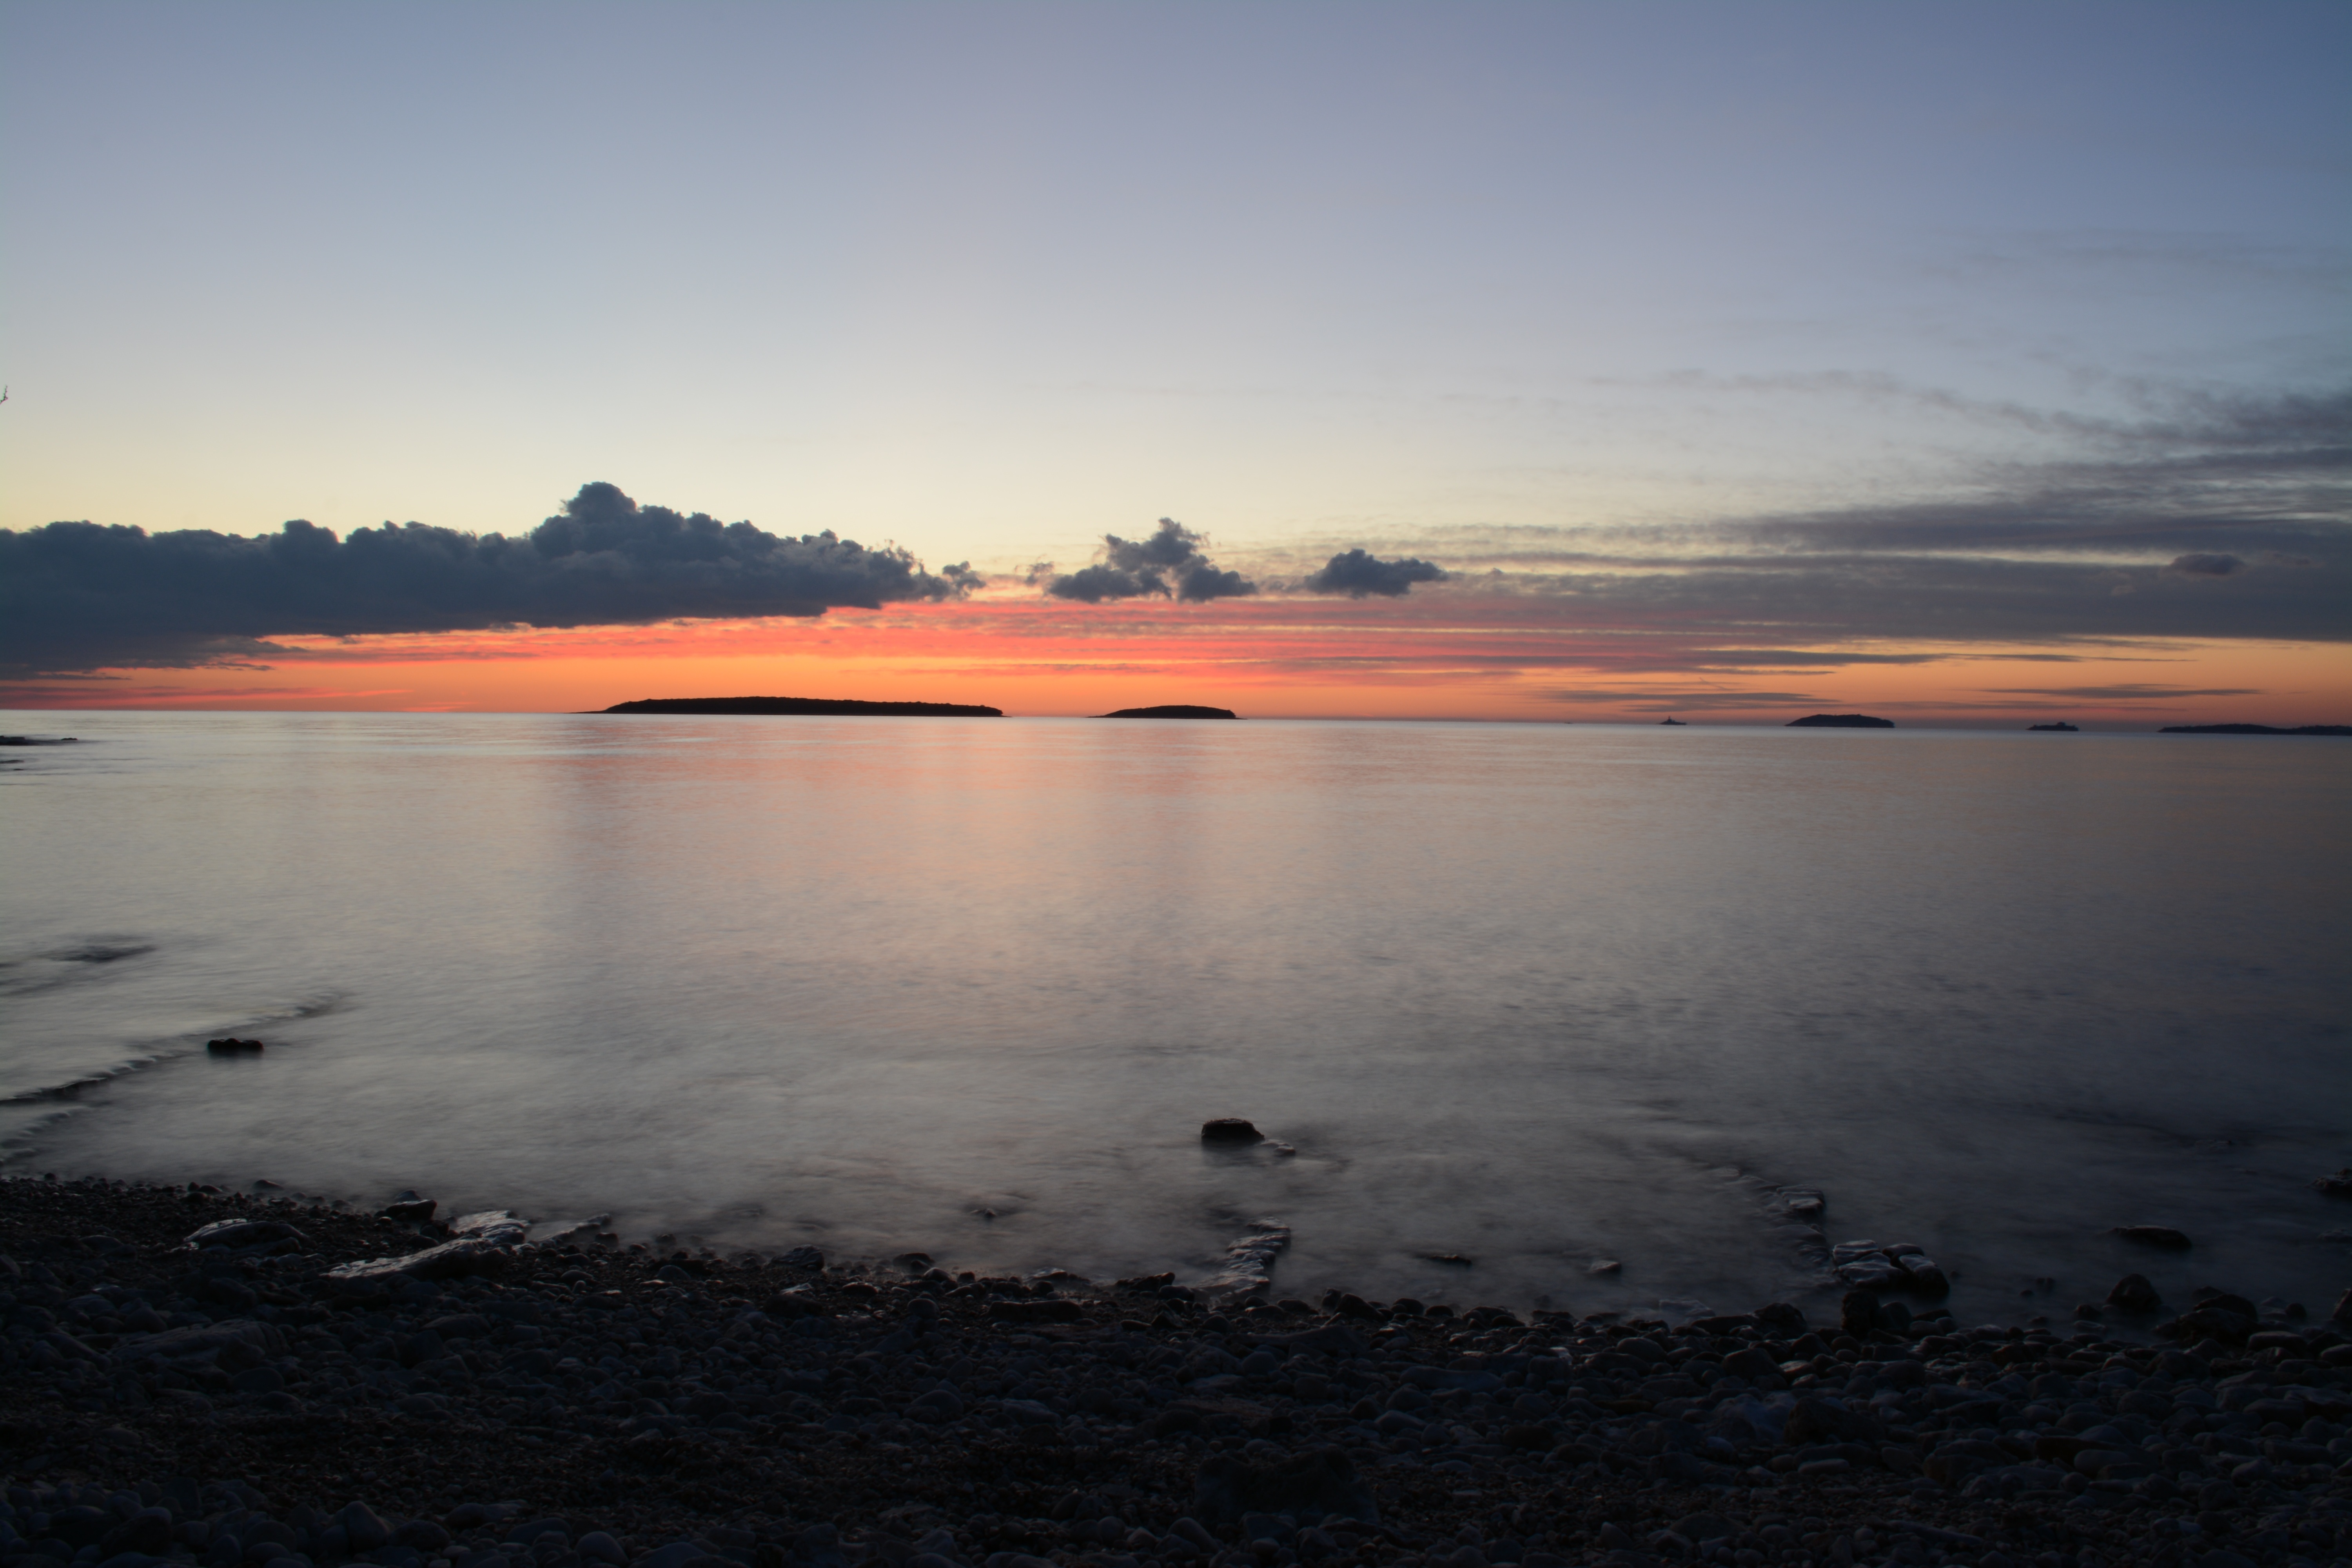
beach, landscape, sea, coast, water, nature, ocean, horizon, mountain, light, cloud, sky, sun, sunrise, sunset, sunlight, morning, shore, wave, lake, dawn, travel, dusk, evening, orange, reflection, tropical, bay, island, reservoir, tourism, body of water, waves, clouds, loch, atmospheric phenomenon